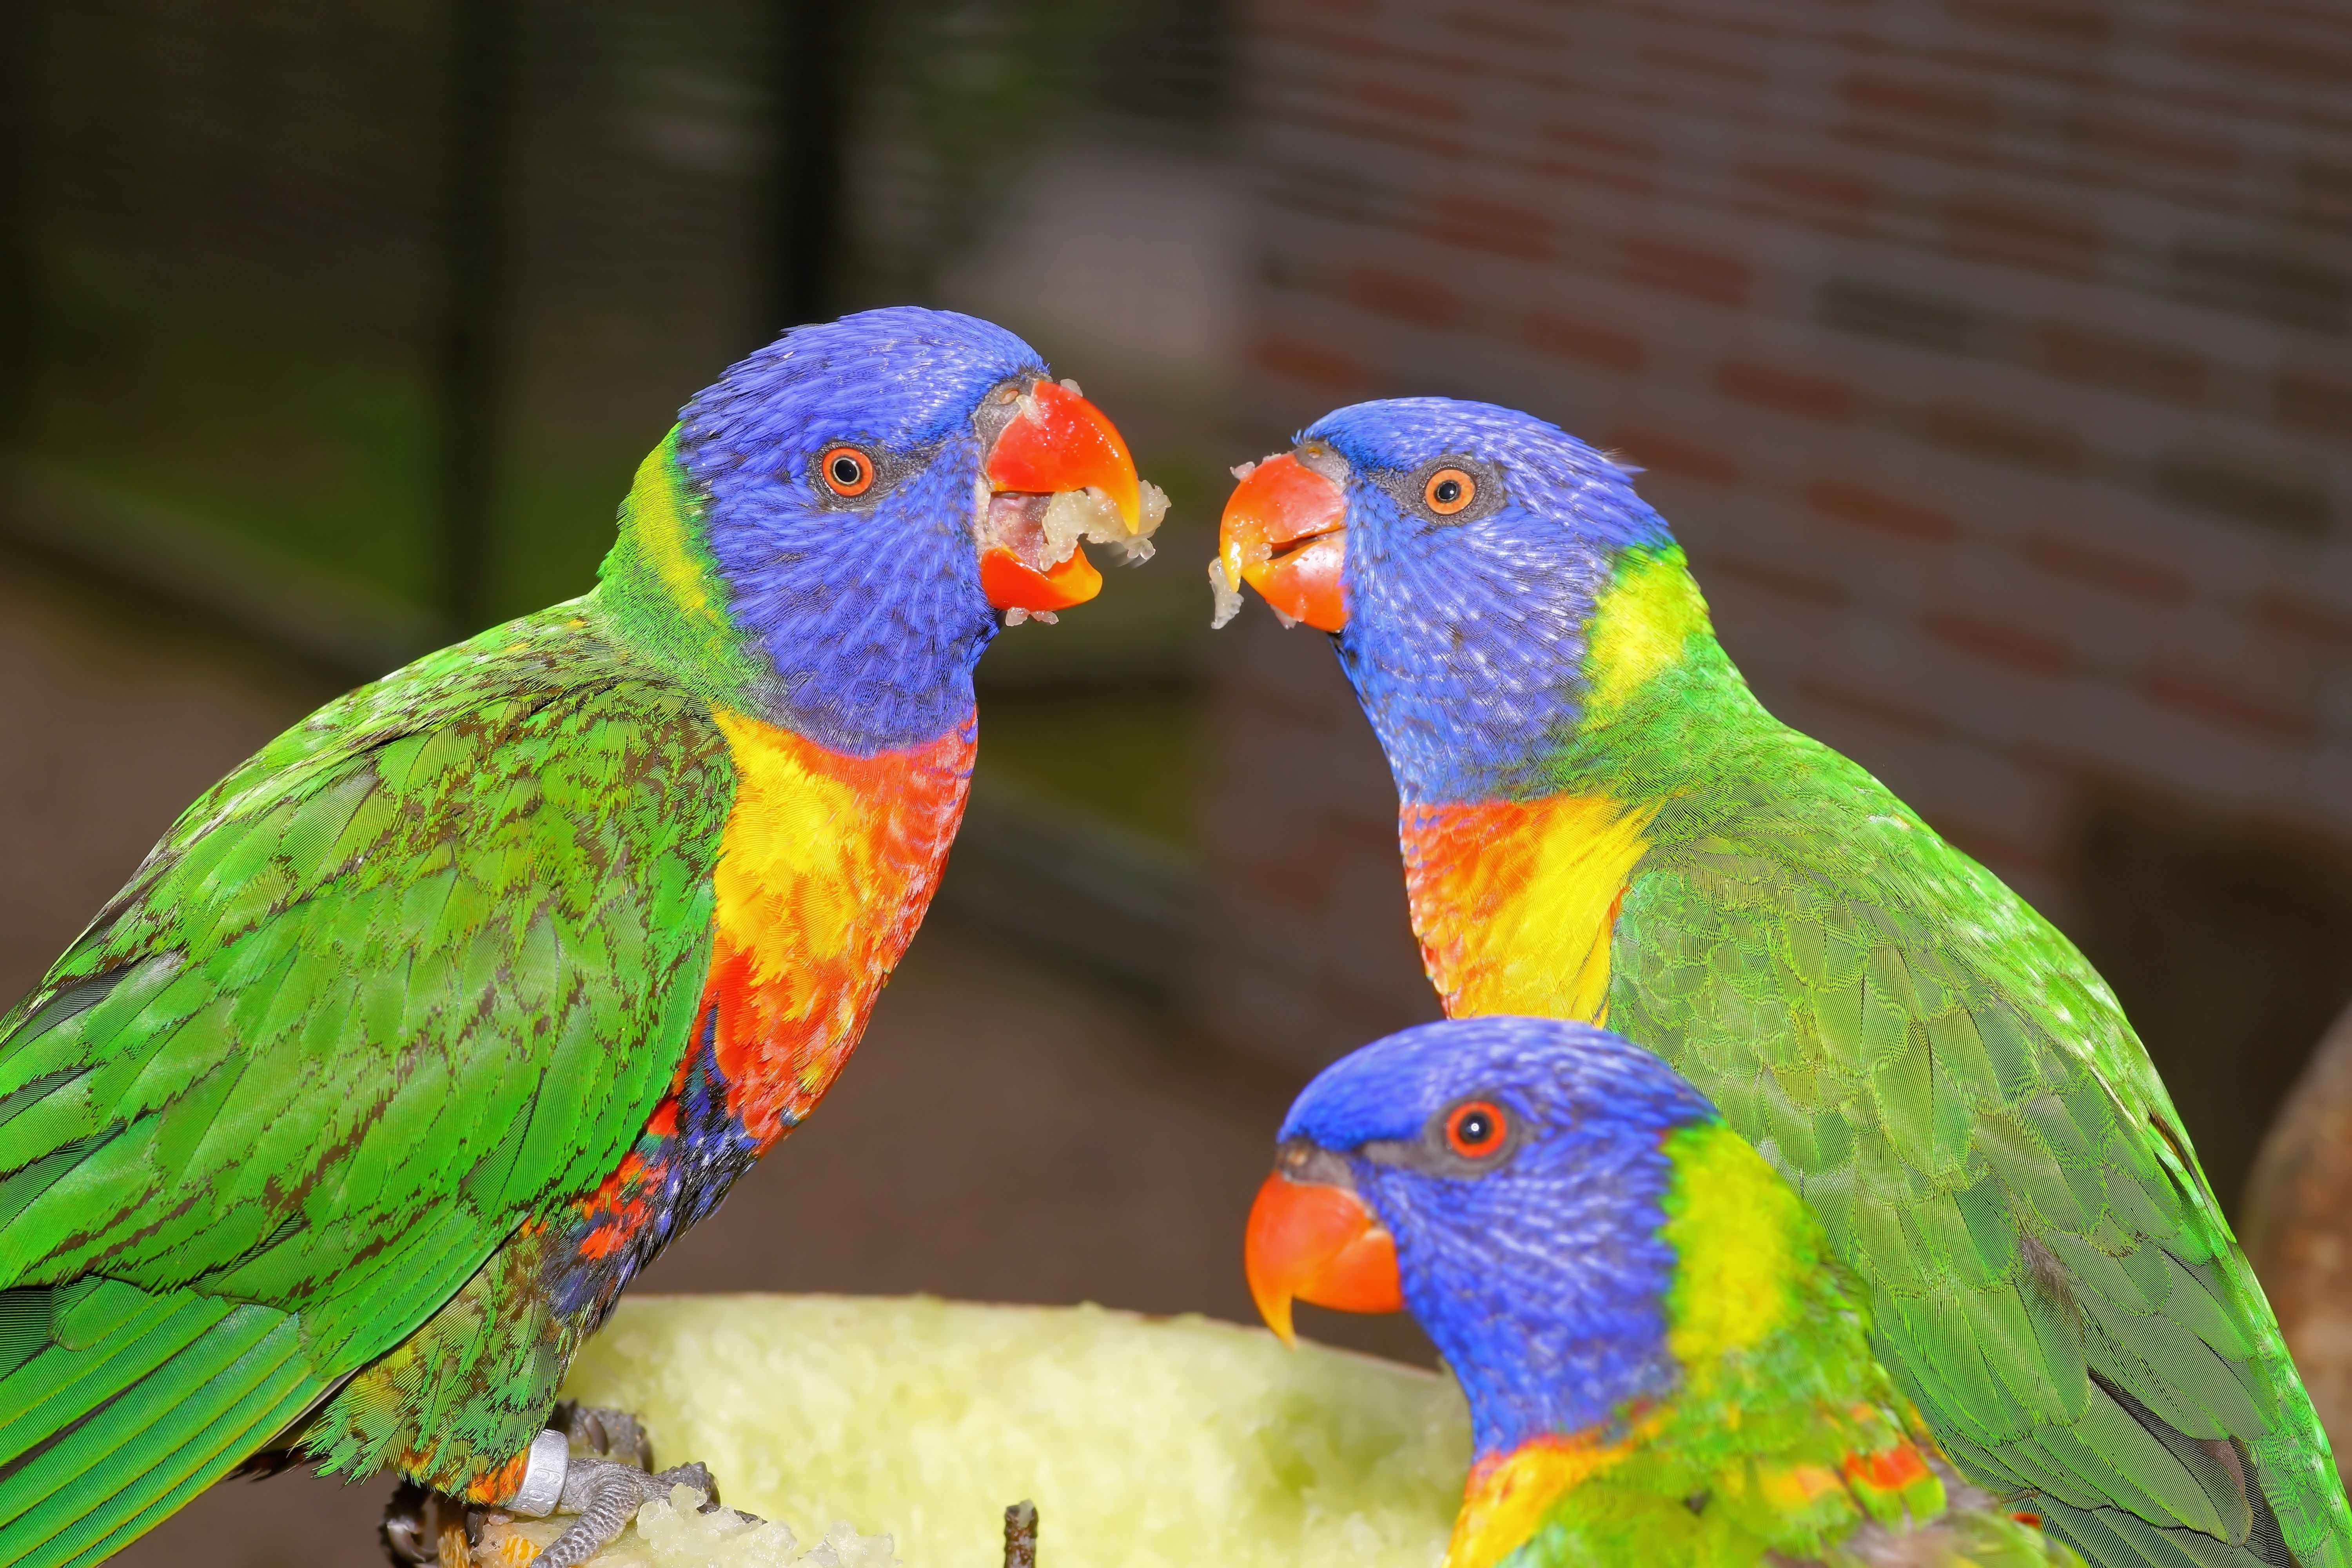
nature, bird, beak, color, colorful, eat, feather, fauna, plumage, lorikeet, lovebird, macaw, birds, vertebrate, parrot, parrots, parakeet, animal world, wildlife photography, common pet parakeet